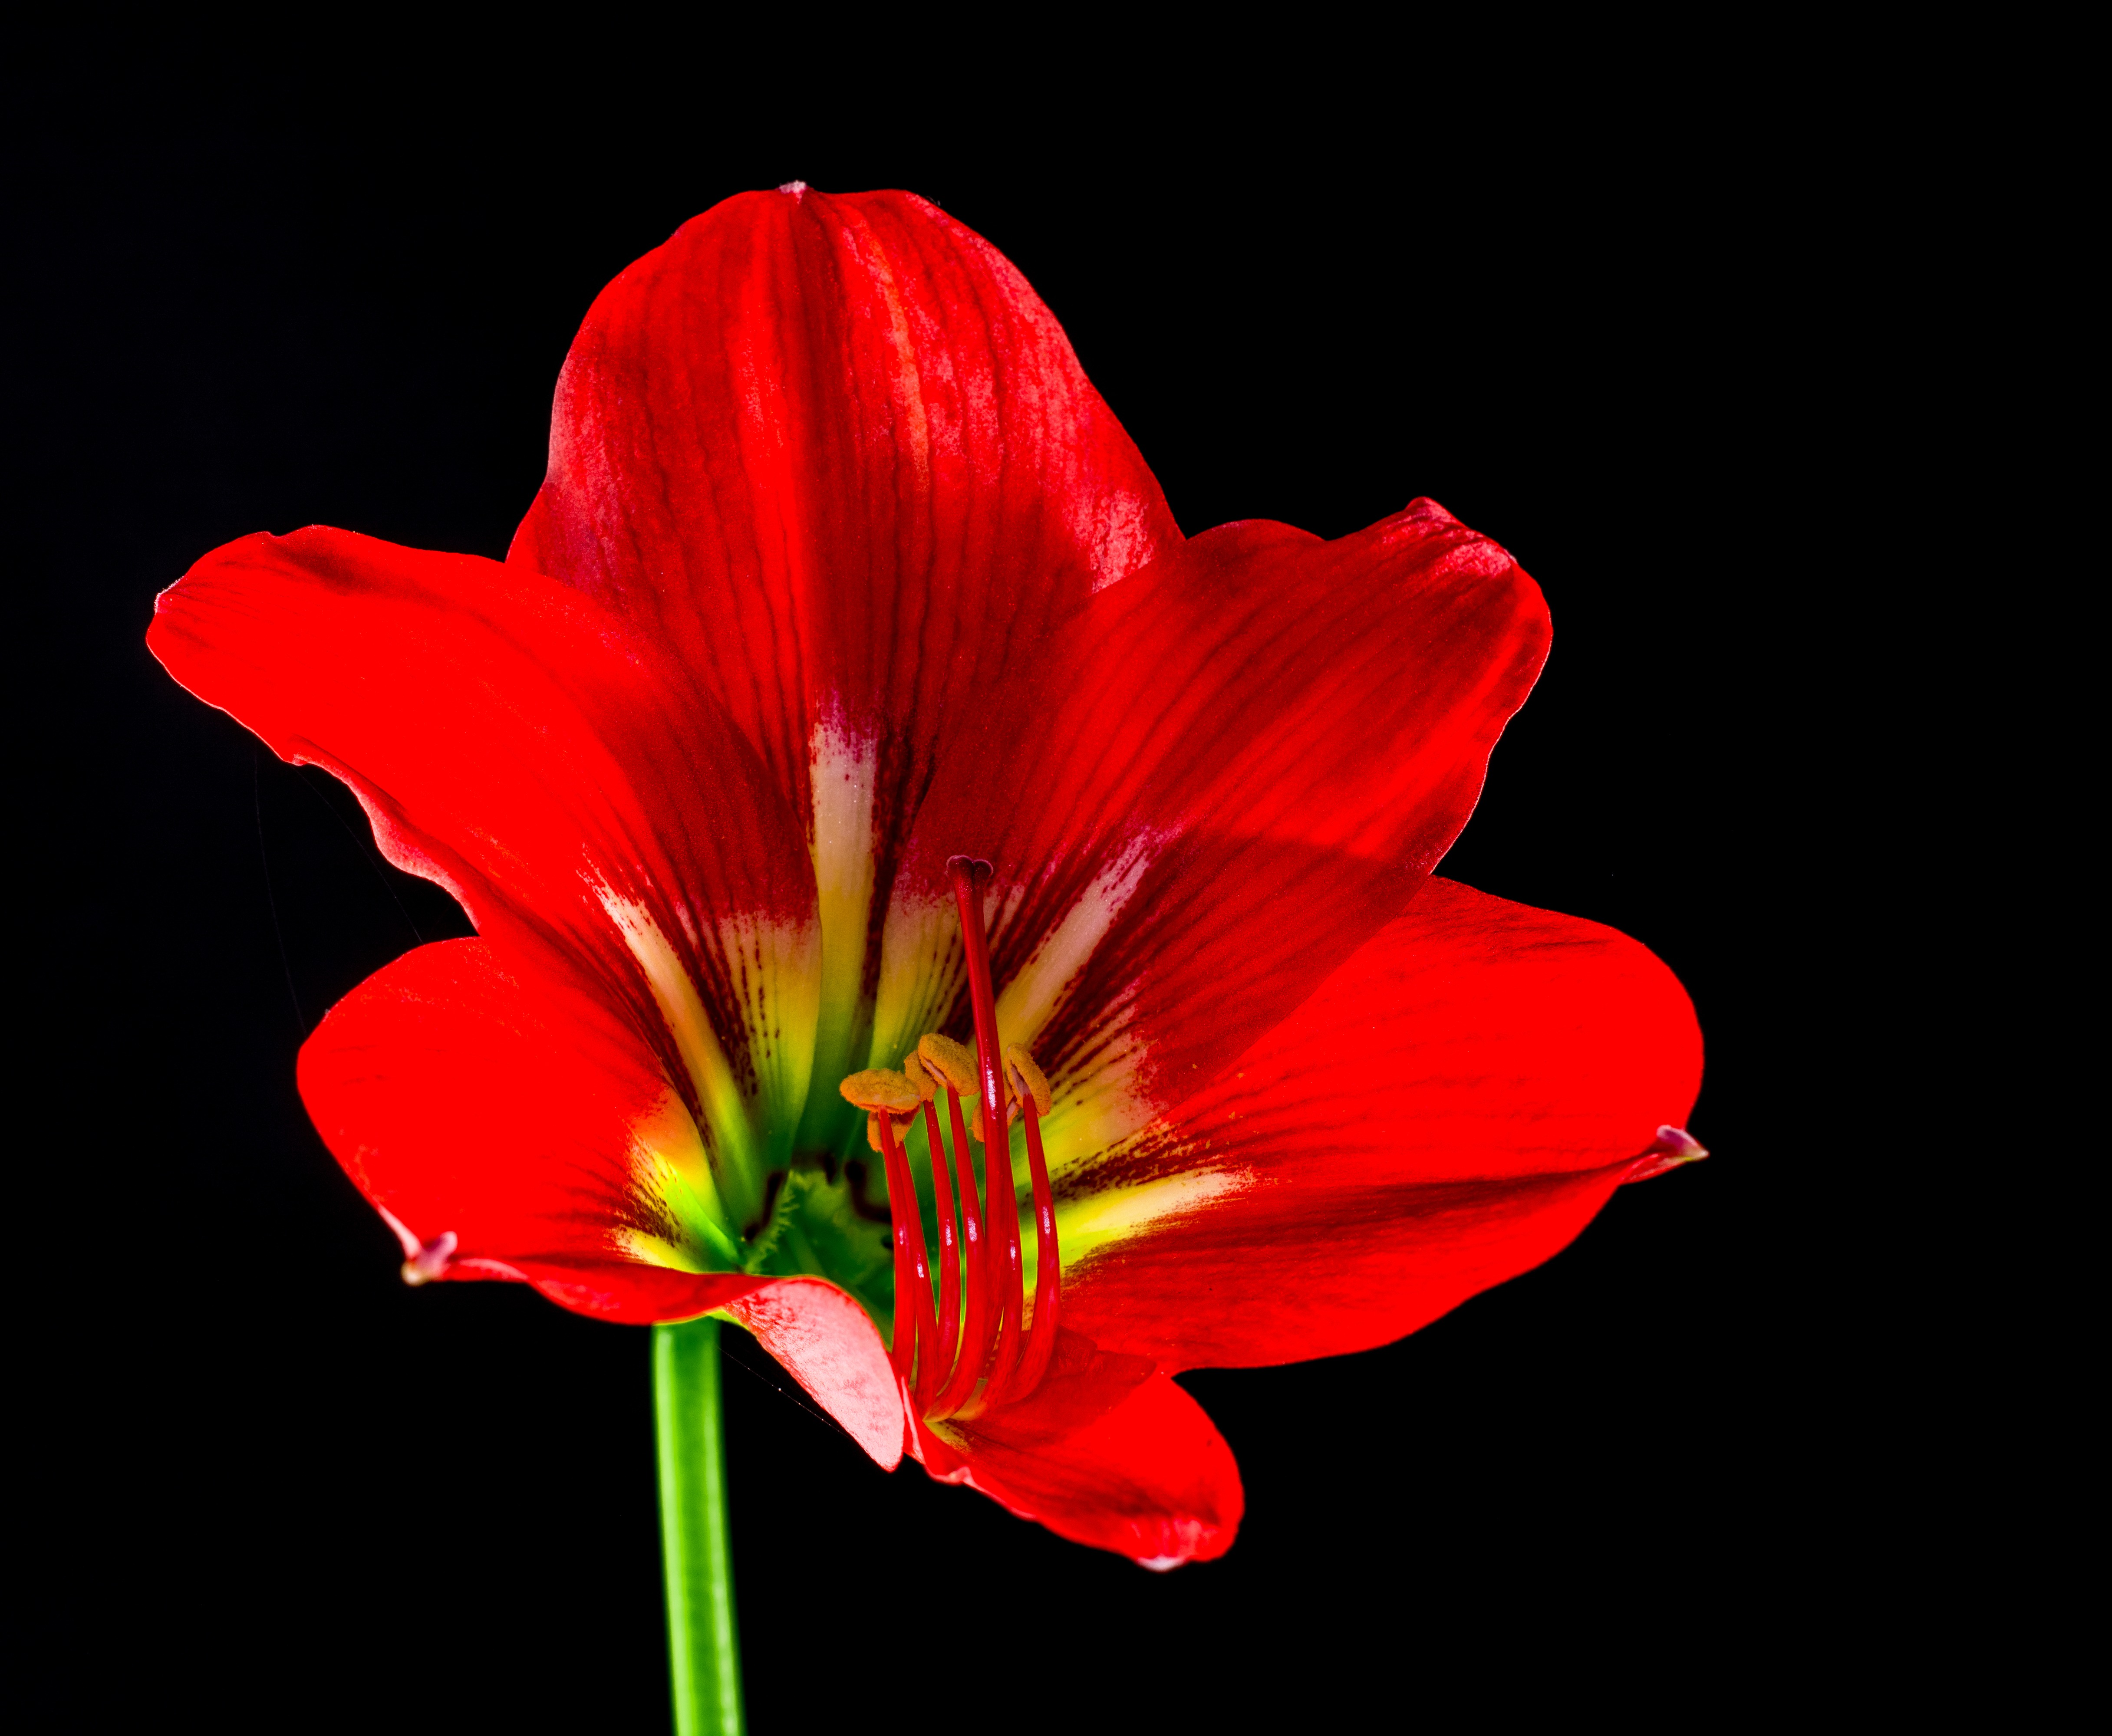
blossom, plant, flower, petal, bloom, red, flora, daylily, macro photography, flowering plant, hippeastrum, plant stem, land plant, amaryllis belladonna